Hickman Natural Bridge

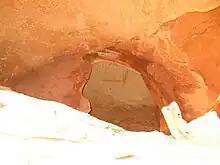
A granary constructed by the Fremont peoples

Because of its close proximity to the Fremont River, the Capitol Reef region was first settled by prehistoric Fremont people, followed by the Paiutes between 300 and 1300 C.E. Petroglyph panels as well as the remains of a granary and pithouse can be seen on the canyon walls and along the trail.